Search and rescue

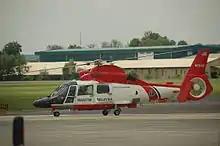
MMEA's Eurocopter AS365 N3 Dauphin used for SAR and surveillance.

For land rescue, Malaysia has two primary SAR units: the Special Malaysia Disaster Assistance and Rescue Team (SMART), which reports to the National Security Council, and the Malaysian Fire and Rescue Department's (FRDM) Special Tactical Operation and Rescue Team of Malaysia (STORM) unit. They are sometimes aided by the jungle experts, the aboriginal police unit named Senoi Praaq, Royal Malaysian Police (RMP) VAT 69 Commando, the Malaysian Armed Forces' special operations force, and the Malaysian Civil Defence Force. Both SMART and STORM, as with other FRDM's special operations, often participate in international SAR missions.